8th Light Horse Regiment (Australia)

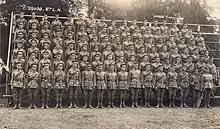
C Squadron 8th Light Horse Regiment Broadmeadows Camp 1915 State Library Victoria Accession no: H82.32

The 8th Light Horse Regiment was raised at Victoria in September 1914, originally as the 6th Light Horse Regiment, but following a reorganisation in October was renumbered the 8th Regiment, and comprised twenty-five officers and 497 other ranks serving in three squadrons, each of six troops. Each troop was divided into eight sections, of four men each. In action one man of each section, was nominated as a horse holder reducing the regiments rifle strength by a quarter. Once formed the regiment was assigned to the 3rd Light Horse Brigade, serving alongside the 9th and 10th Light Horse Regiments.